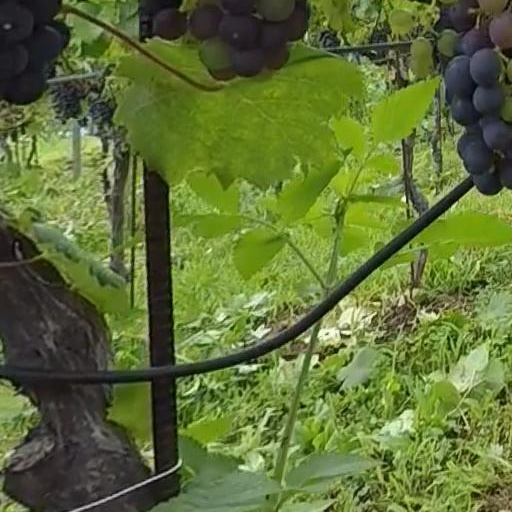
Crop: grape